The State (newspaper)

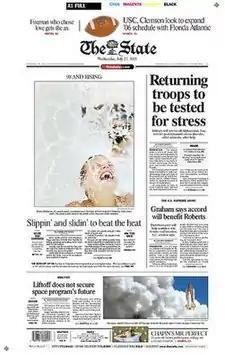
The paper's July 27, 2005 front page

The State is an American newspaper published in Columbia, South Carolina. The newspaper is owned and distributed by The McClatchy Company in the Midlands region of the state. It is by circulation, the second-largest newspaper in South Carolina after "The Post and Courier".